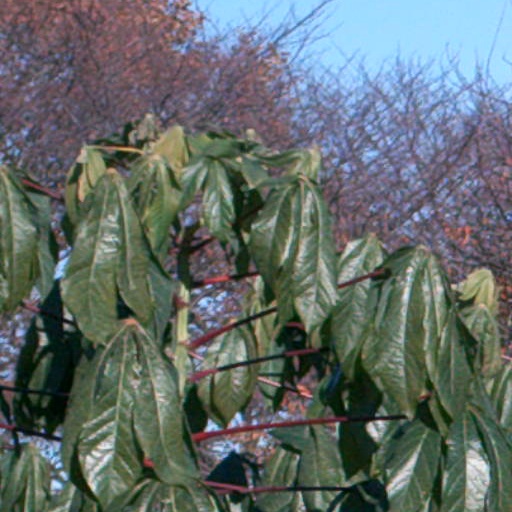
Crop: cassava